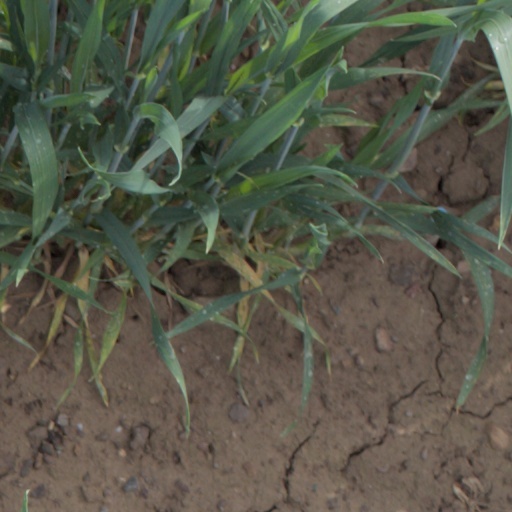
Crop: wheat